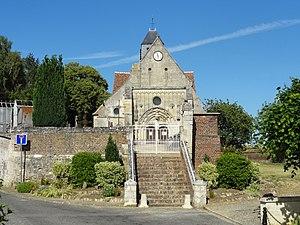
L'église Saint-Wandrille est une église catholique paroissiale située à Rivecourt, dans l'Oise, en France. Elle a été fondée par l'abbaye Saint-Wandrille de Fontenelle à l'époque mérovingienne, en 693. Primitivement, la paroisse de Rivecourt s'étend sur les villages voisins de Longueil-Sainte-Marie et Chevrières. Jusqu'à la fin du XVIᵉ siècle, l'abbaye entretient un prieuré près de l'église. Il devient un simple bénéfice en 1596. La construction de l'église actuelle aurait débuté en 1513, et sa grande homogénéité stylistique permet de déduire que le chantier progresse assez rapidement, avec un achèvement vers 1530. L'ensemble de l'édifice est de style gothique flamboyant, et malgré ses petites dimensions et sa hauteur modeste, son architecture est de bon niveau. Le portail occidental est l'un des plus richement décorés de la région, et l'espace intérieur bénéficie de piliers ondulés et d'une modénature aboutie, hormis dans le bas-côté. Cependant, la mise en œuvre n'est pas toujours soignée. Sur le portail, l'emploi d'une pierre trop tendre s'est soldé par une perte d'une partie importante du décor sculpté, et les voûtes du transept sont très irréguliers.